University of Science and Arts of Oklahoma

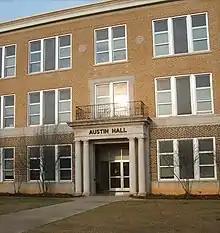
Austin Hall

USAO is governed by the Board of Regents of the University of Science and Arts of Oklahoma, which is a Statutory Governing Board in the Oklahoma State System of Higher Education. The board of regents was established by the Oklahoma State Legislature in 1919. The Board's seven members serve overlapping seven-year terms. Board members are appointed by the Governor of Oklahoma with the advice and consent of the Oklahoma Senate. Campus administration is led by a president. The current president is John Feaver.